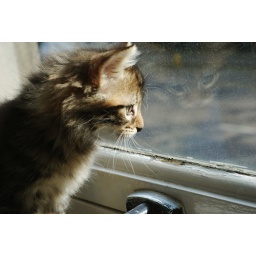
Cutest kitten in the world looking out the dirtiest window in the world.